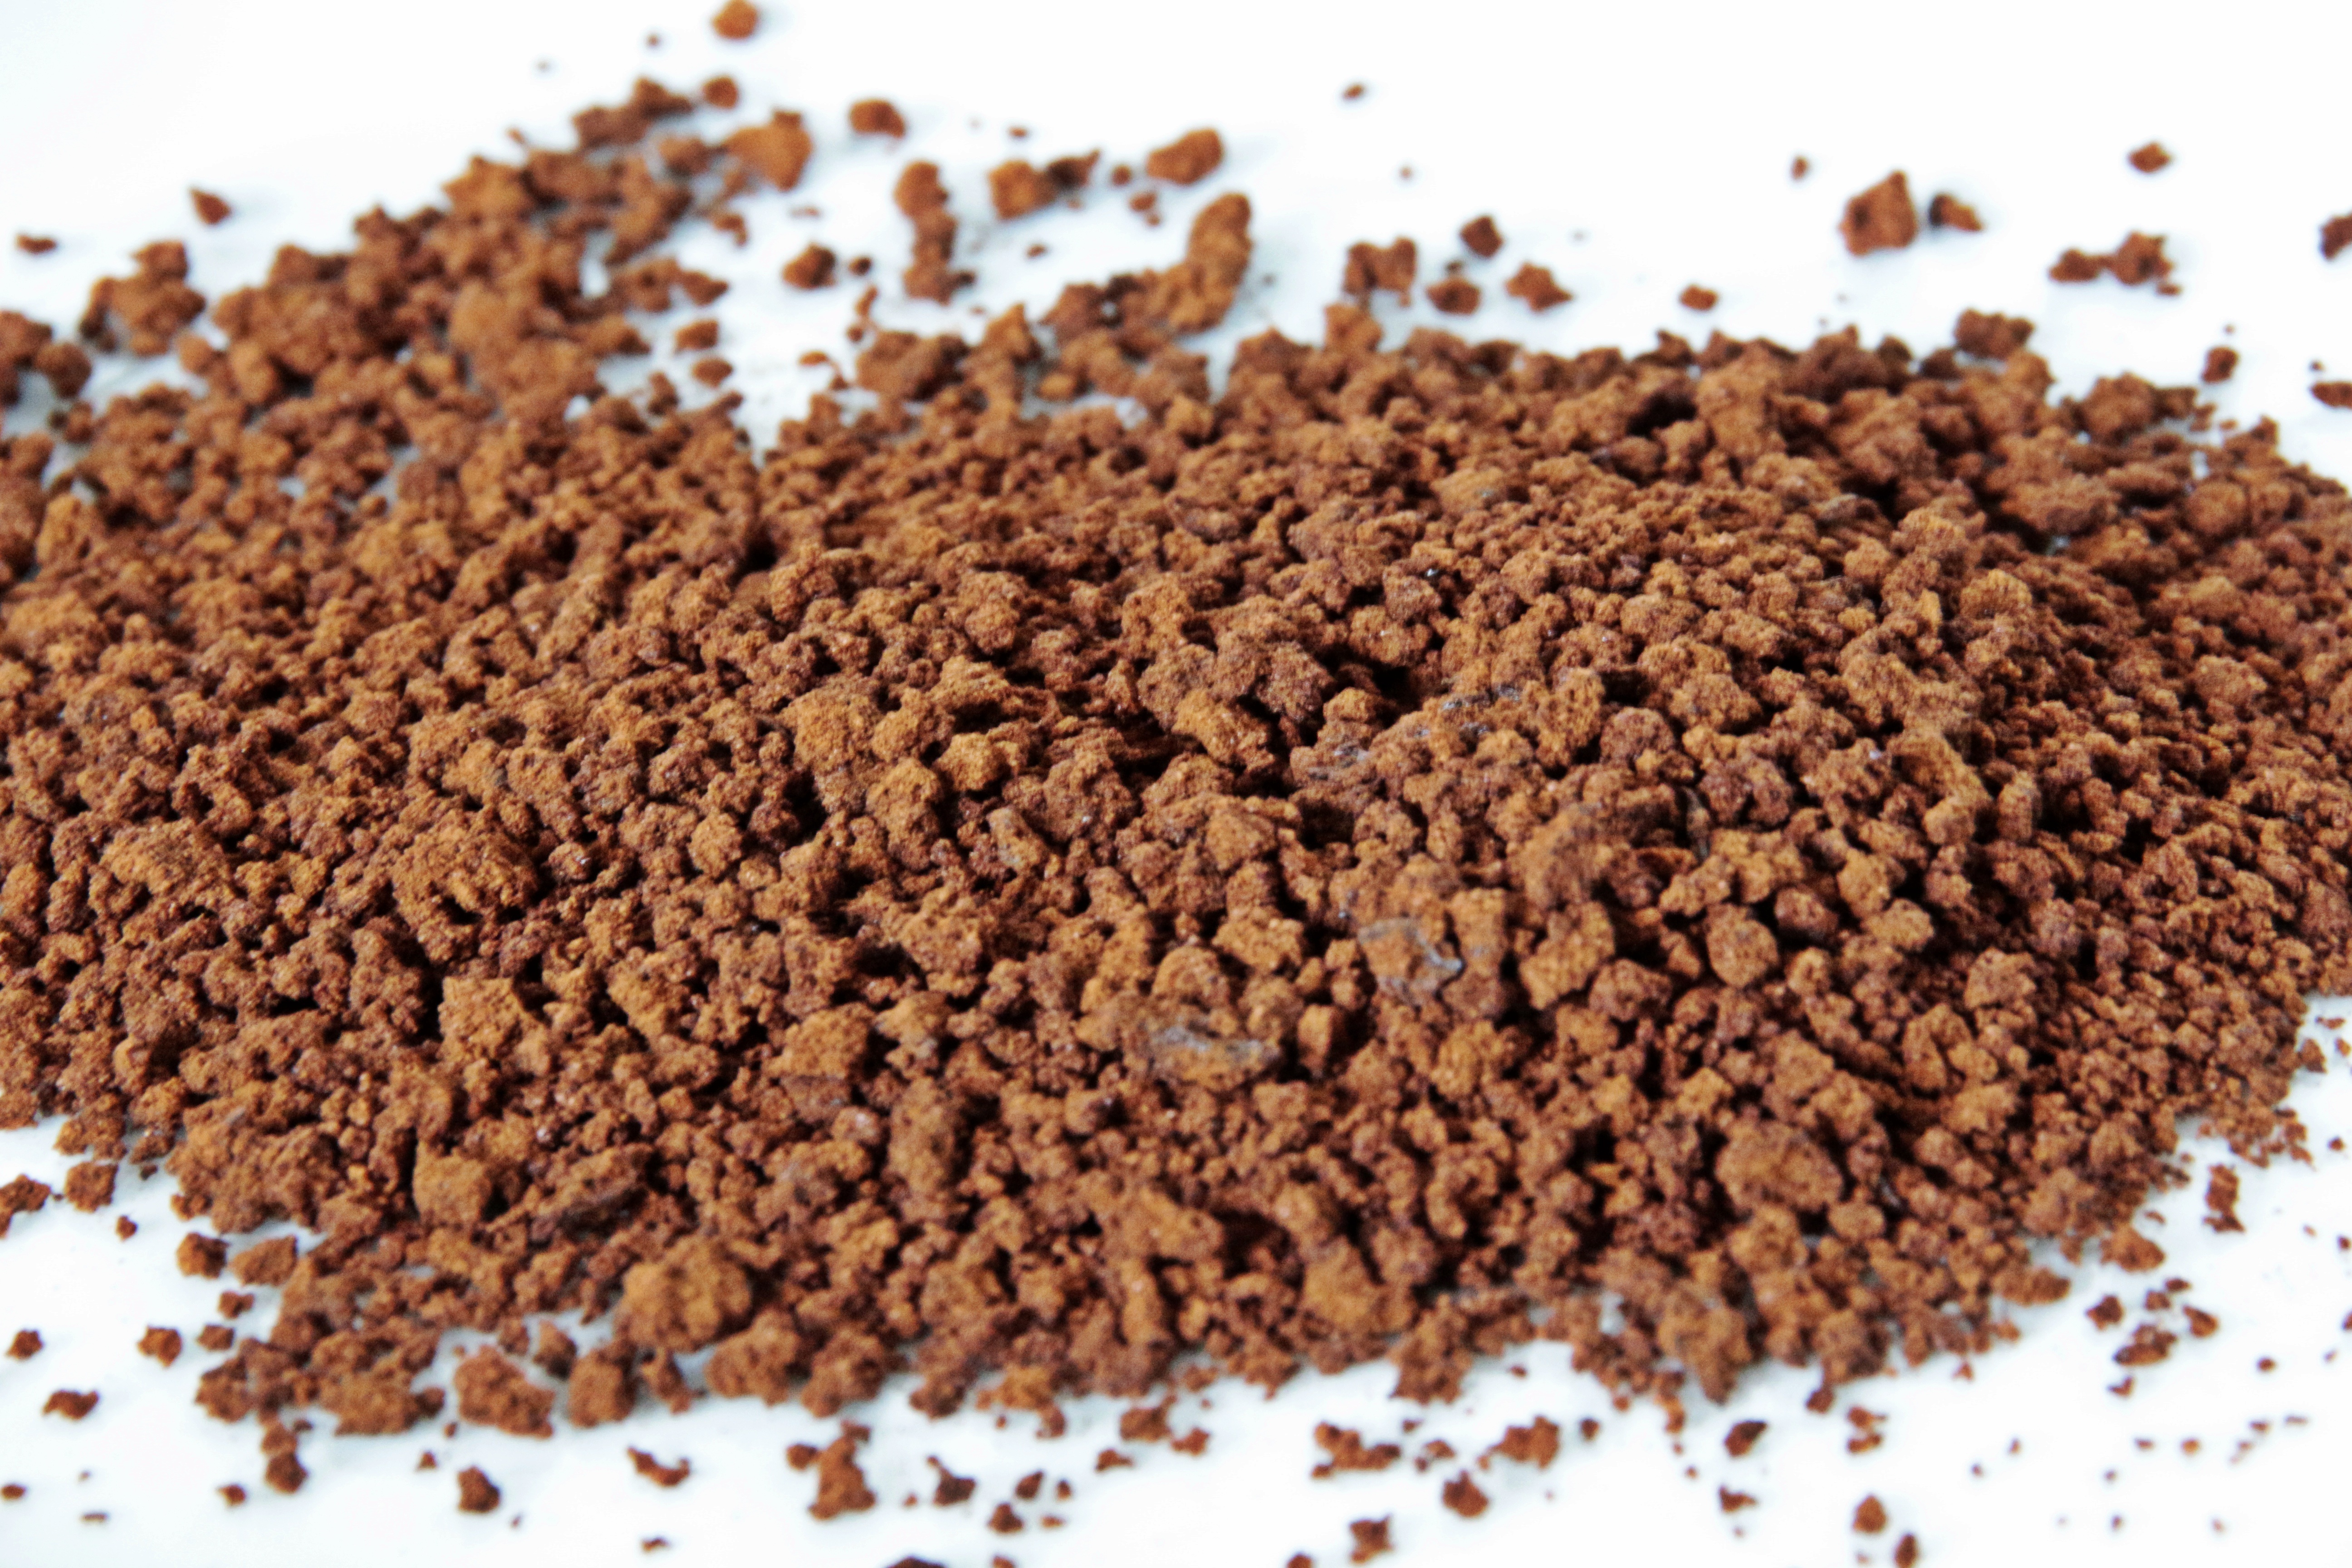
cafe, coffee, aroma, food, produce, crop, soil, caffeine, grinder, flavor, spice mix, instant coffee, cocoa bean, grass family